Interstate 85 in North Carolina

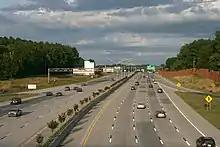
I-85 northbound passing through Durham

I-85 then crosses into Cabarrus County, immediately entering the city of Concord and dense commercial development. It passes exit 49 (Bruton Smith Boulevard/Concord Mills Boulevard), which provides access for several major attractions such as the Concord Mills Mall and Charlotte Motor Speedway. Several miles later, it has a diverging diamond interchange with NC 73 and then crosses Coddle Creek. It meets US 29 a second time as well as US 601 nearing Kannapolis, the exit of which US 29 provides access to the North Carolina Research Campus. US 601 merges onto I-85, forming another concurrency as the two routes continue northward and meet a rest area. The highway runs to the south of Kannapolis with several exits available, then the road crosses the Cold Water Creek, which parallels the highway, before entering Rowan County. Passing through a mix of suburban and rural development, the highway approaches Salisbury and US 601 splits from I-85 at exit 75 for Jake Alexander Boulevard. The Interstate then enters Salisbury where it meets US 52 at exit 76 with a single-point urban interchange. US 52 merges onto I-85 and the highway exits Salisbury. At Spencer, I-85/US 52 enters Davidson County and crosses the Yadkin River on the Yadkin River Veterans Memorial Bridge. The route then meets with US 29, US 70, and NC 150 near the unincorporated community of Linwood at an unusual interchange. The interchange allows for direct access to NC 150 northbound and US 29/US 70 southbound. US 29 and US 70 converge with I-85/US 52 for a very brief distance, about , before I-85 reaches an interchange with the southern terminus of I-285 that is accessible to northbound traffic only. At this point, all three U.S. Highways that overlapped I-85 leave the Interstate, with I-85 continuing on its own again.